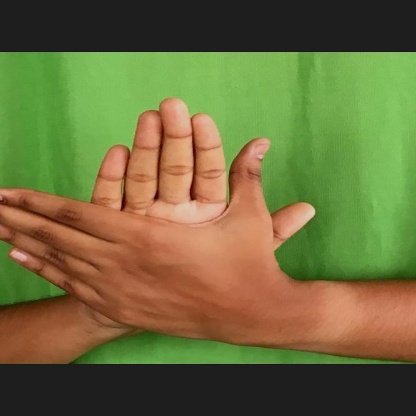
Mudra: Chakra